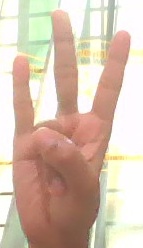
ASL sign: 7